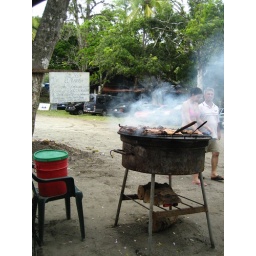
bbq chicken in our bathing suits on the beach